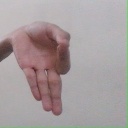
अक्षर: ज्ञ